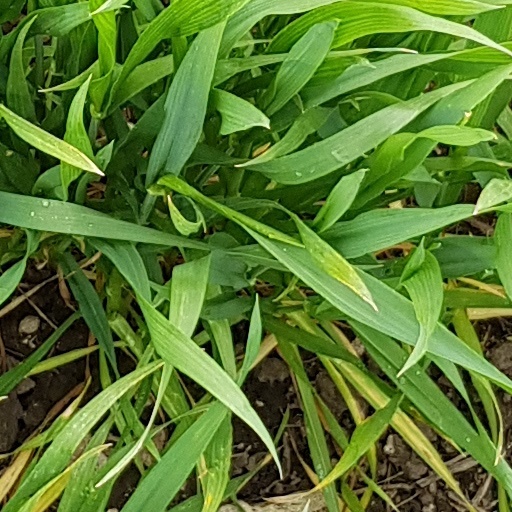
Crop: wheat